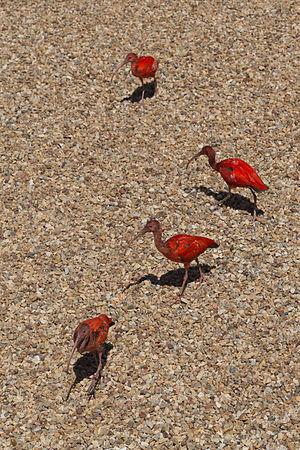
Eudocimus ruber (Ibis rouge) du spectacle des oiseaux au ZooParc de Beauval à Saint-Aignan-sur-Cher, France.
L'Ibis rouge est une espèce d'oiseaux grégaires dont les colonies peuvent atteindre plusieurs milliers d'individus.